First Congregational Church of Bennington

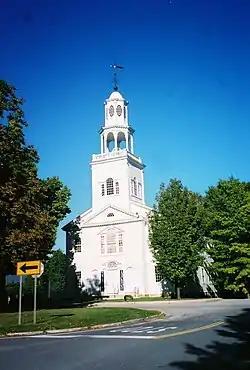
September 2005

The First Congregational Church of Bennington, also known as the Old First Church, is a historic church in Old Bennington, Vermont. The congregation was organized in 1762 and the current meeting house was built in 1805. The building, one of the state's best examples of Federal period religious architecture, was added to the National Register of Historic Places in 1973.